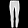
Label: Trouser